Justinian of Ramsey Island

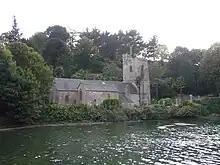
St Just in Roseland church

Archaeological studies indicate an early medieval ecclesiastical site on the Ramsey Island. There may have been a chapel "dedicated to St Justinian and thought to have possibly been located at the southerly end of the island."